Axton-Fisher Tobacco Company

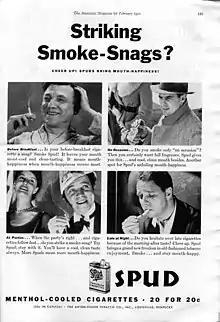
Spud cigarettes advertisement in "The American Magazine" (February, 1932)

Menthol cigarettes were first developed by Lloyd "Spud" Hughes of Mingo Junction, Ohio, in 1924, though the idea did not become popular until the Axton-Fisher Tobacco Co. acquired the patent in 1927, marketing them nationwide as "Spud Menthol Cooled Cigarettes". Spud brand menthol cigarettes went on to become the fifth most popular brand in the US by 1932, and it remained the only menthol cigarette on the market until the Brown & Williamson Tobacco Company created the Kool brand in 1933.